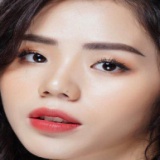
ca sĩ Nguyễn Hương Ly